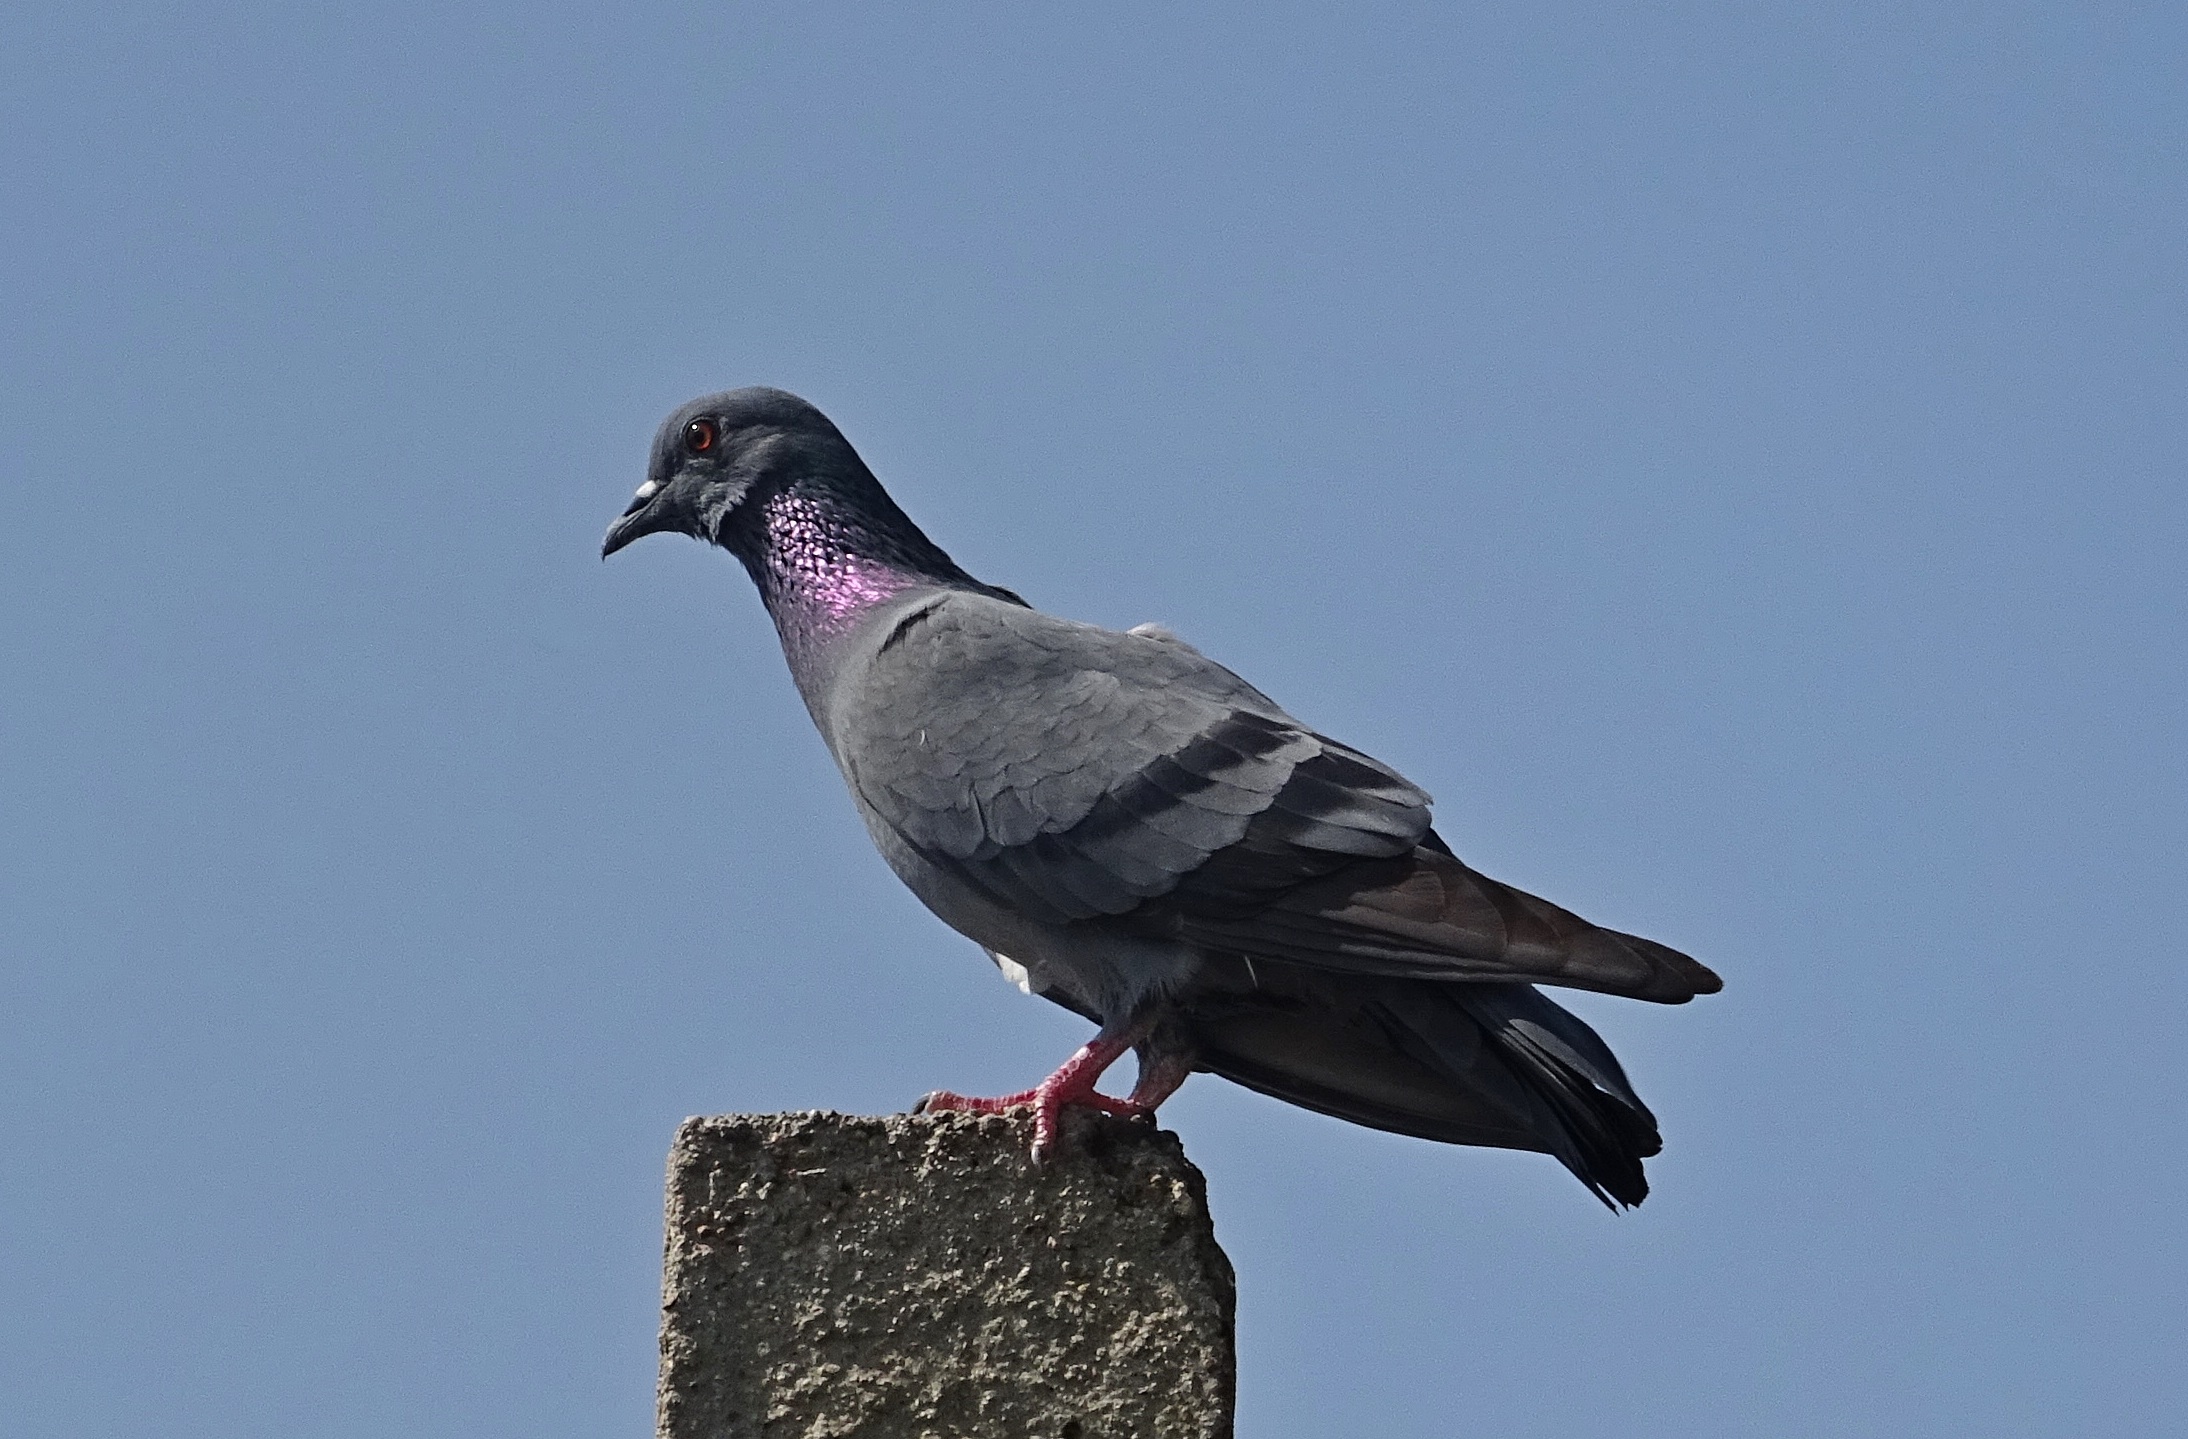
bird, wing, wildlife, beak, avian, fauna, pigeon, vertebrate, india, bijapur, rock pigeon, columbidae, columba livia, perching bird, pigeons and doves, stock dove, rock dove